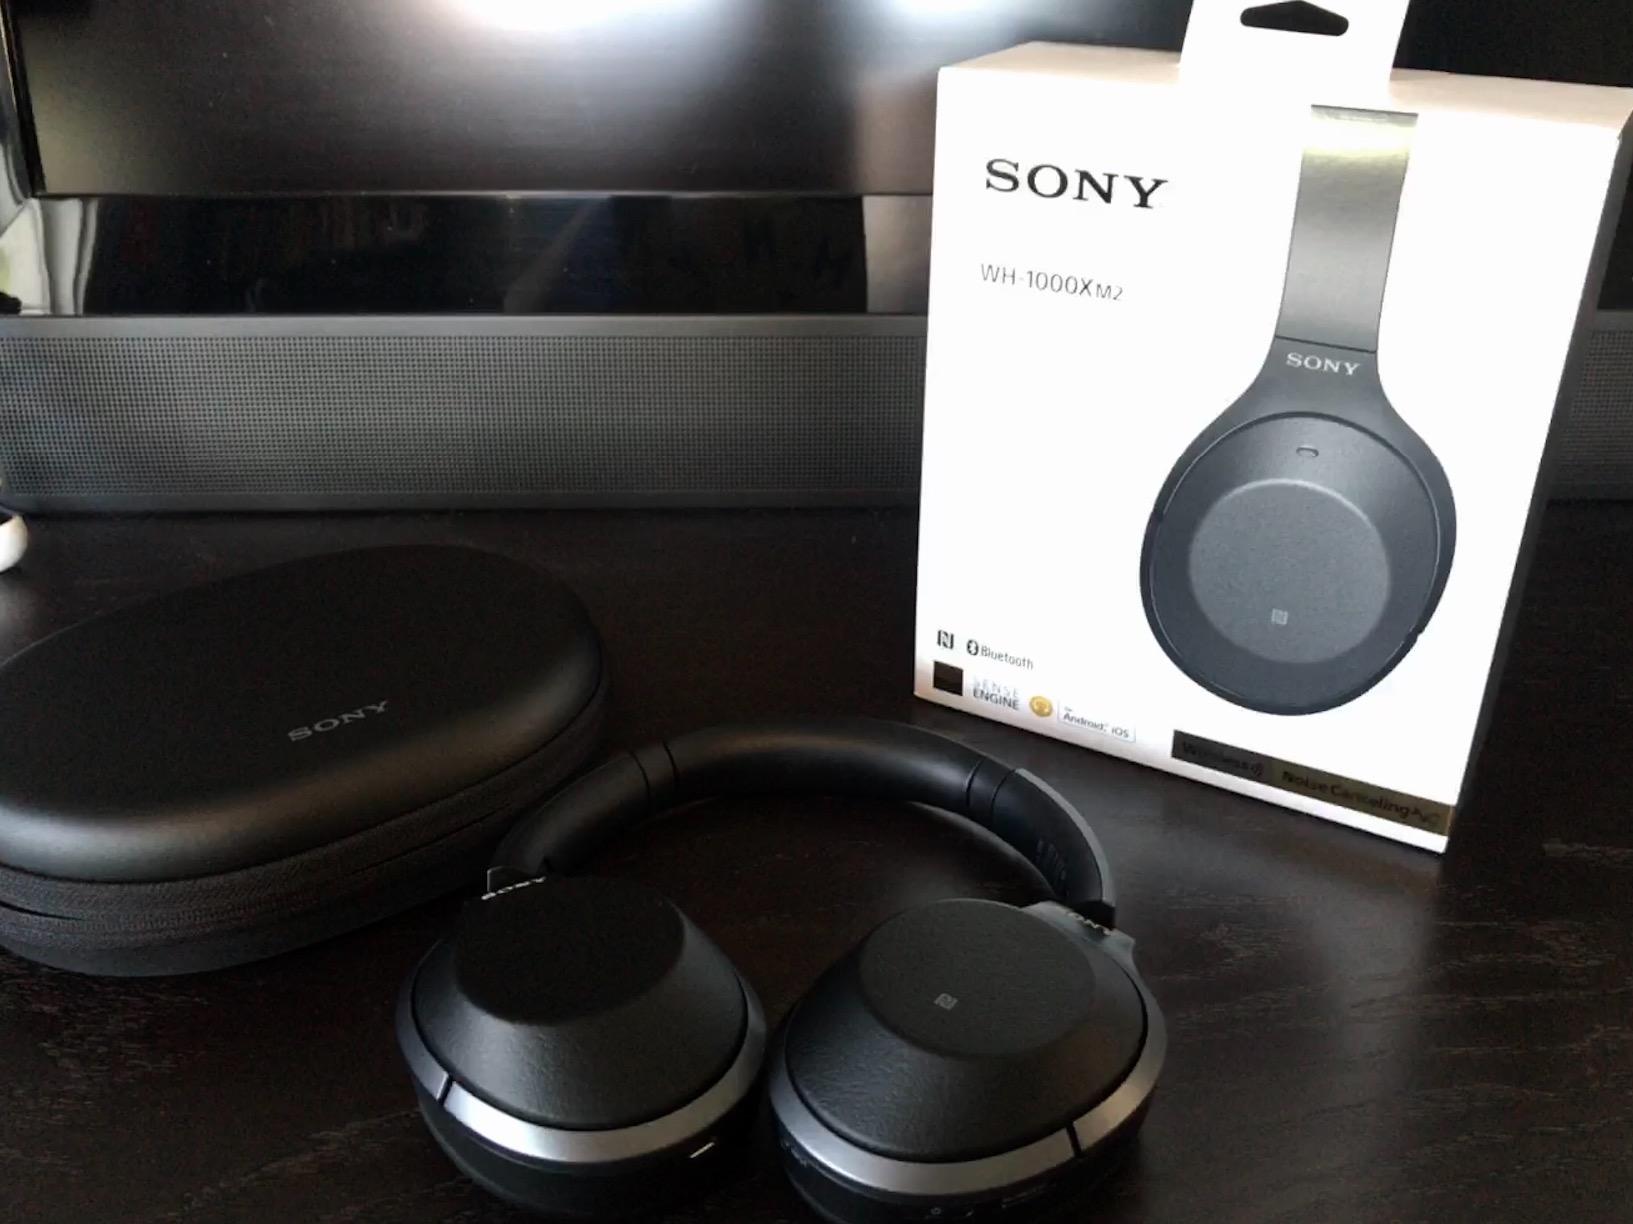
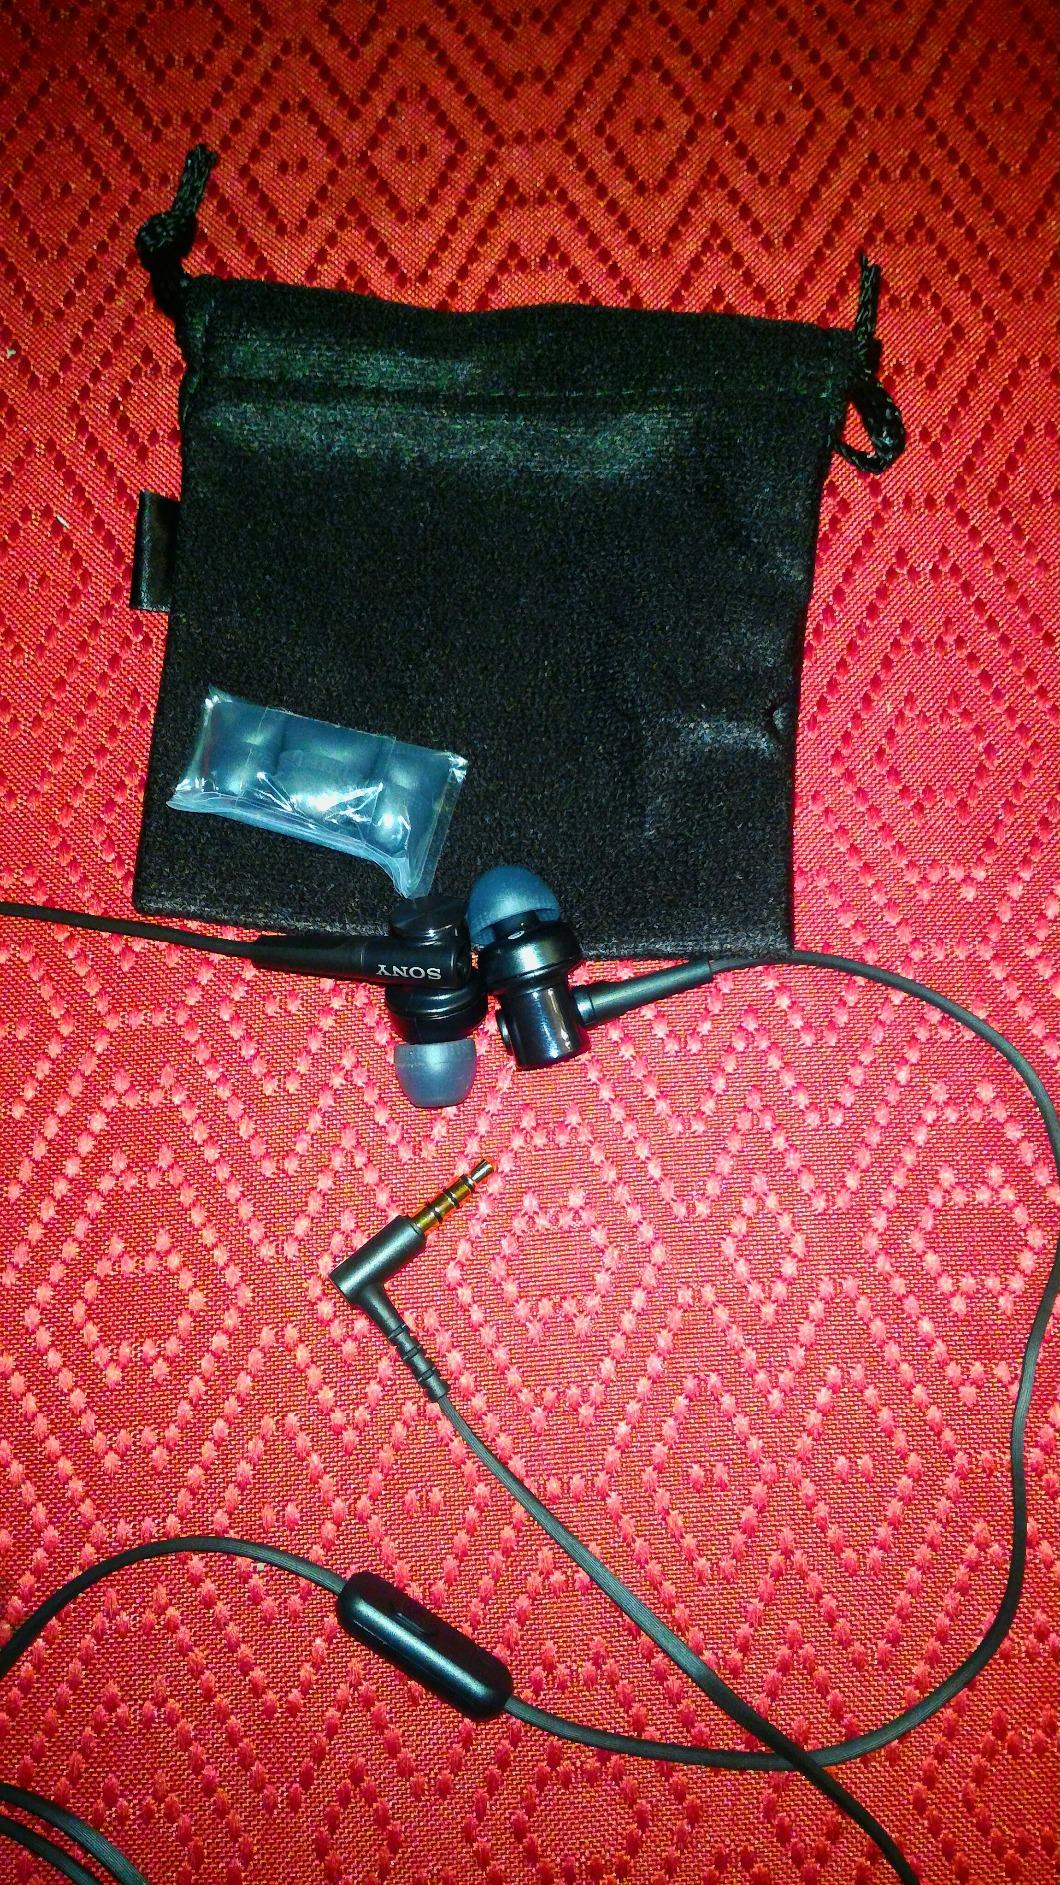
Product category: headphones
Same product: no